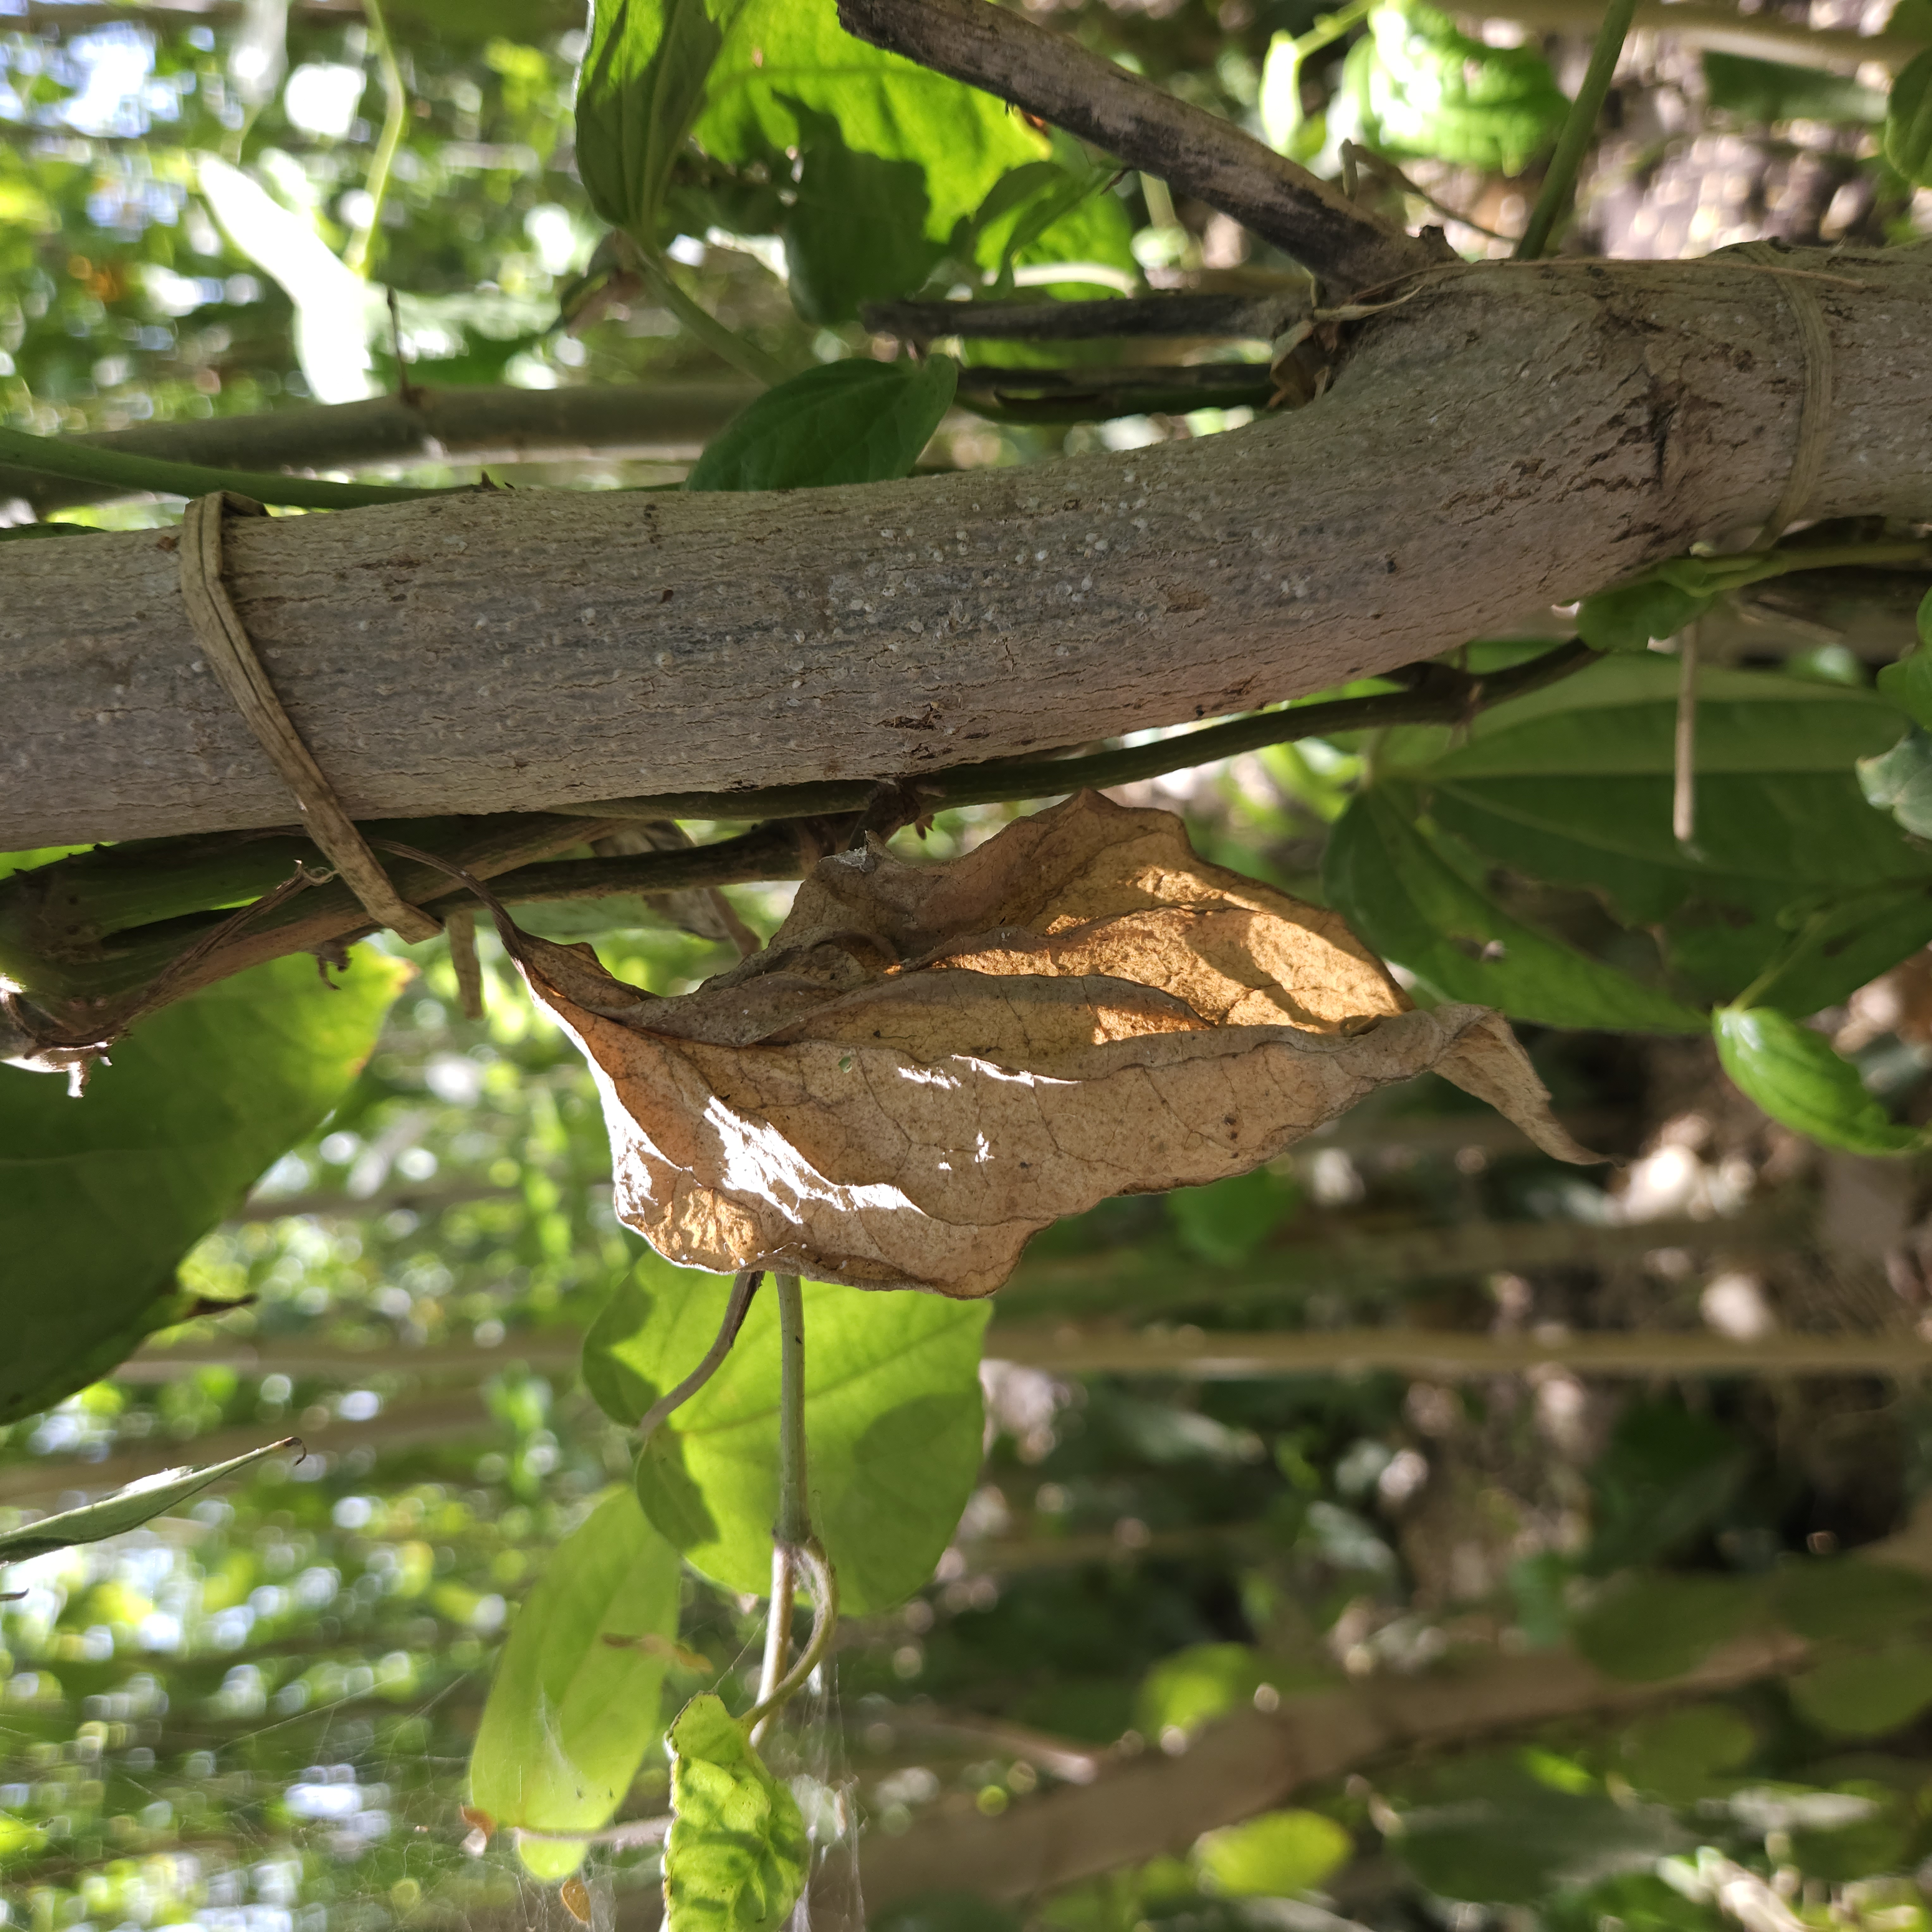
Label: Dried